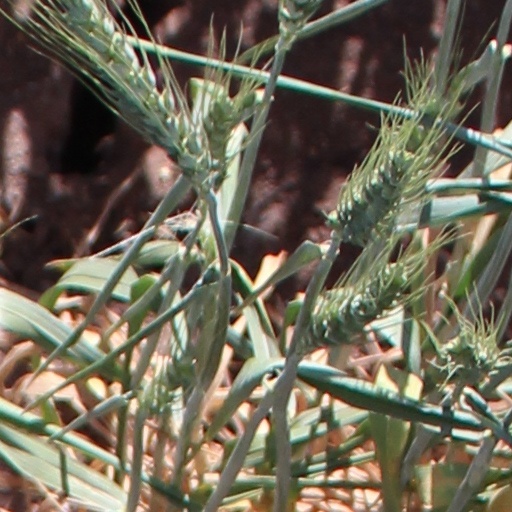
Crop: wheat